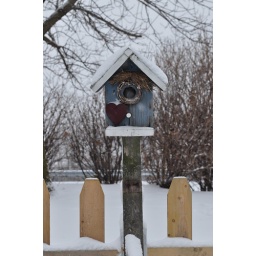
bird house in the snow